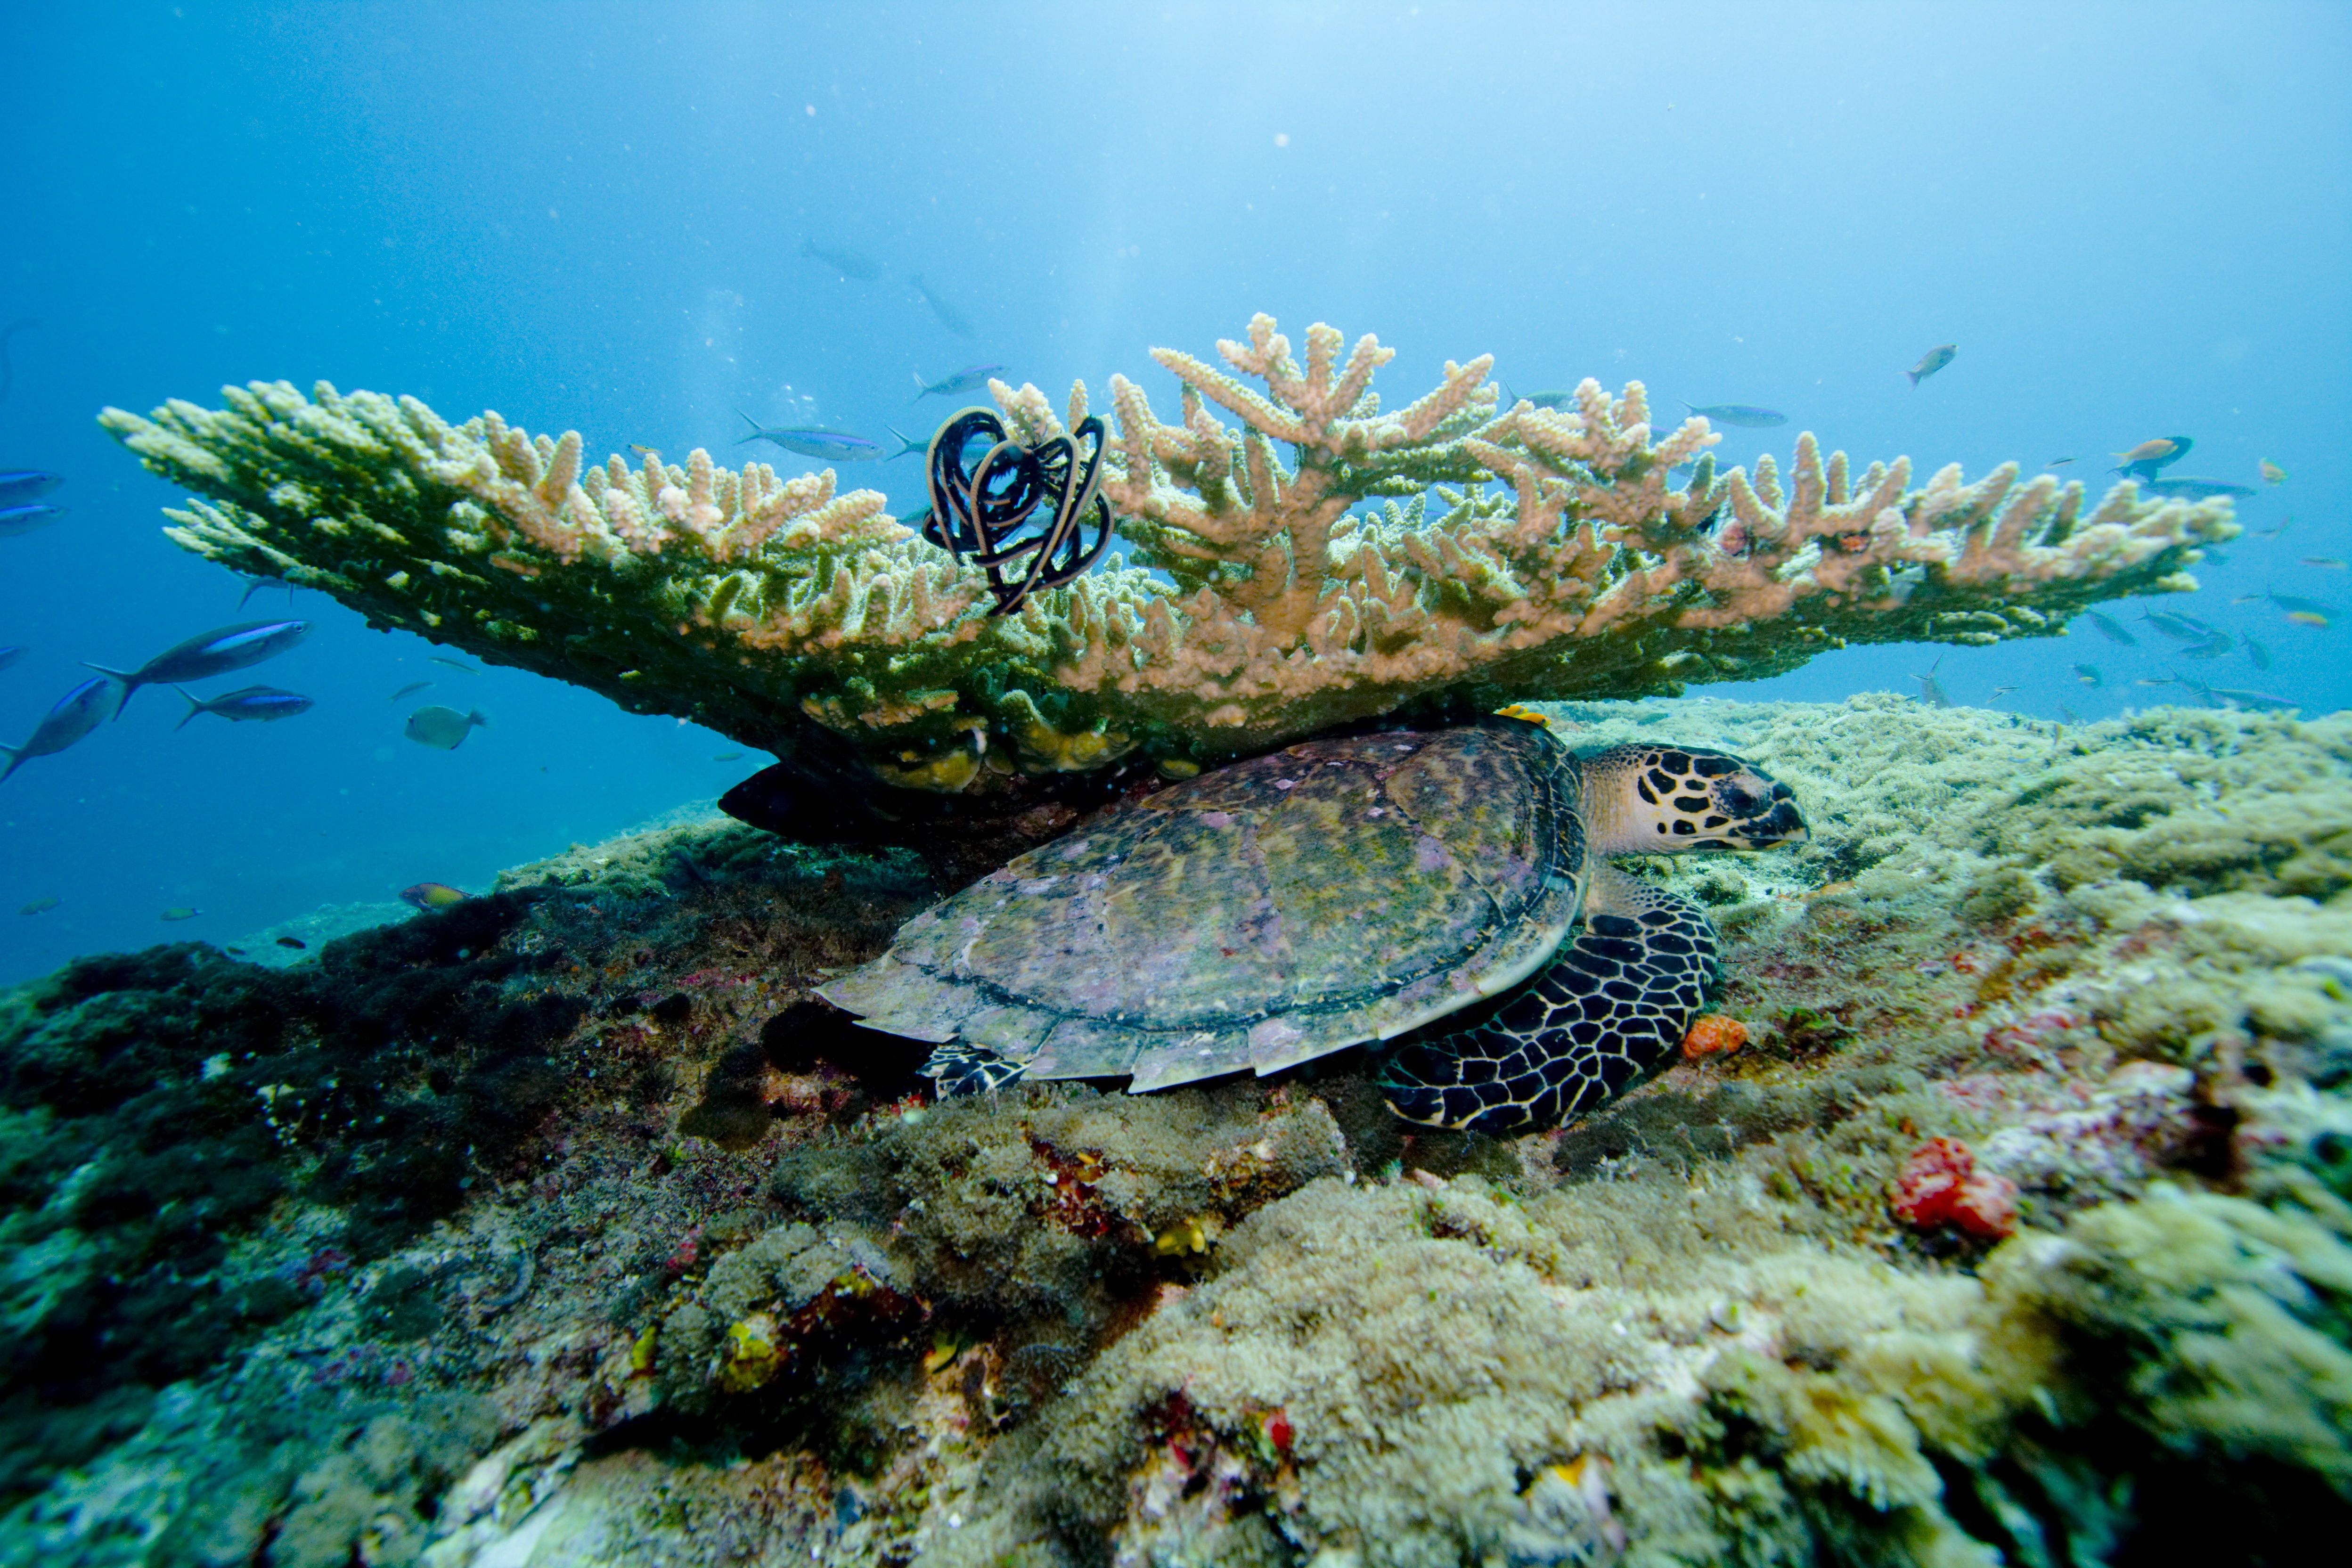
sea, ocean, diving, underwater, biology, fish, coral, coral reef, reef, aquarium, habitat, tropics, maldives, natural environment, marine biology, coral reef fish